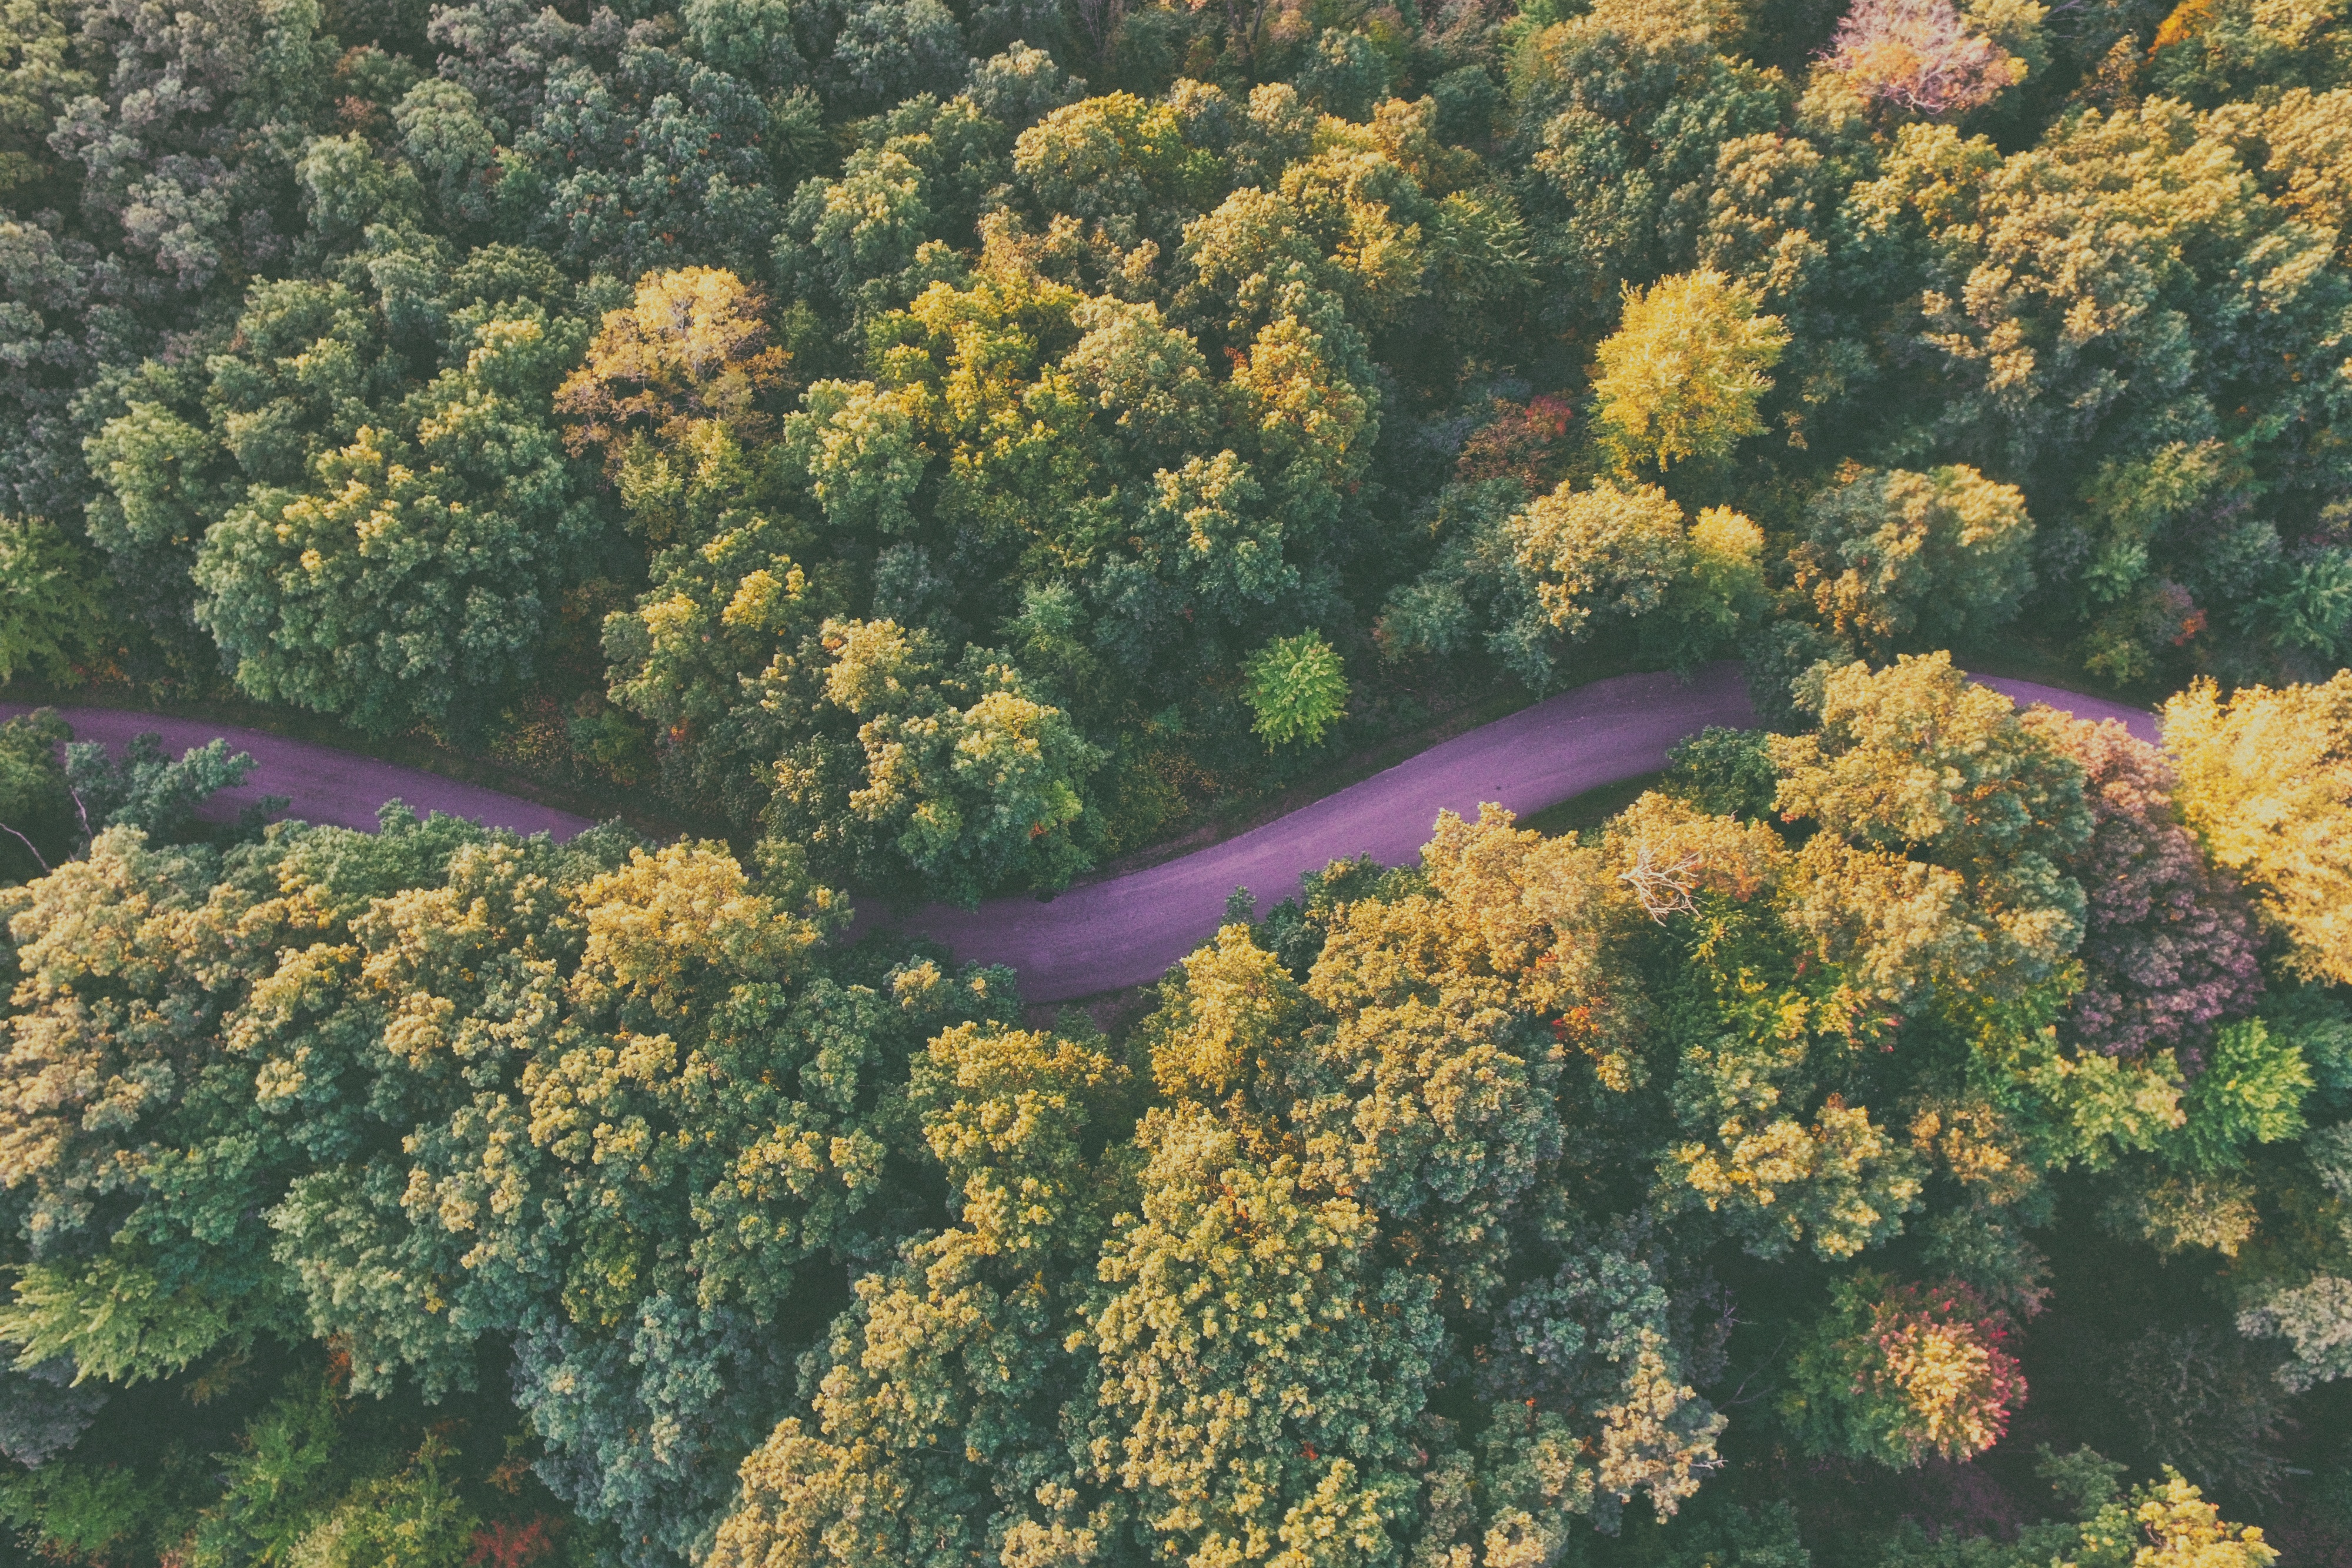
tree, nature, forest, plant, road, sunlight, leaf, hill, flower, autumn, botany, garden, flora, season, aerial view, drone view, vegetation, shrub, habitat, ecosystem, biome, natural environment, woody plant